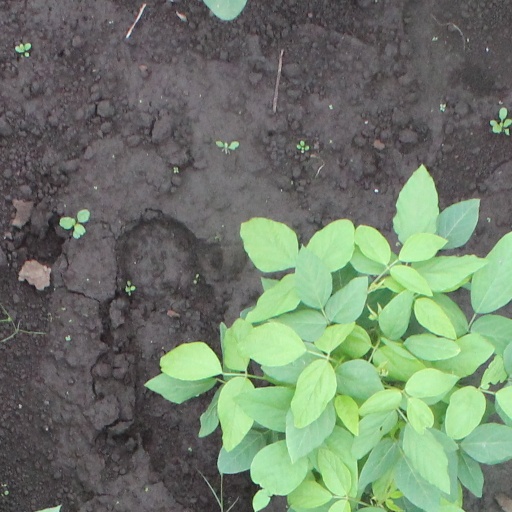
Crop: soybean